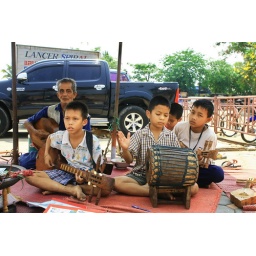
Young Thai boys play in the car park